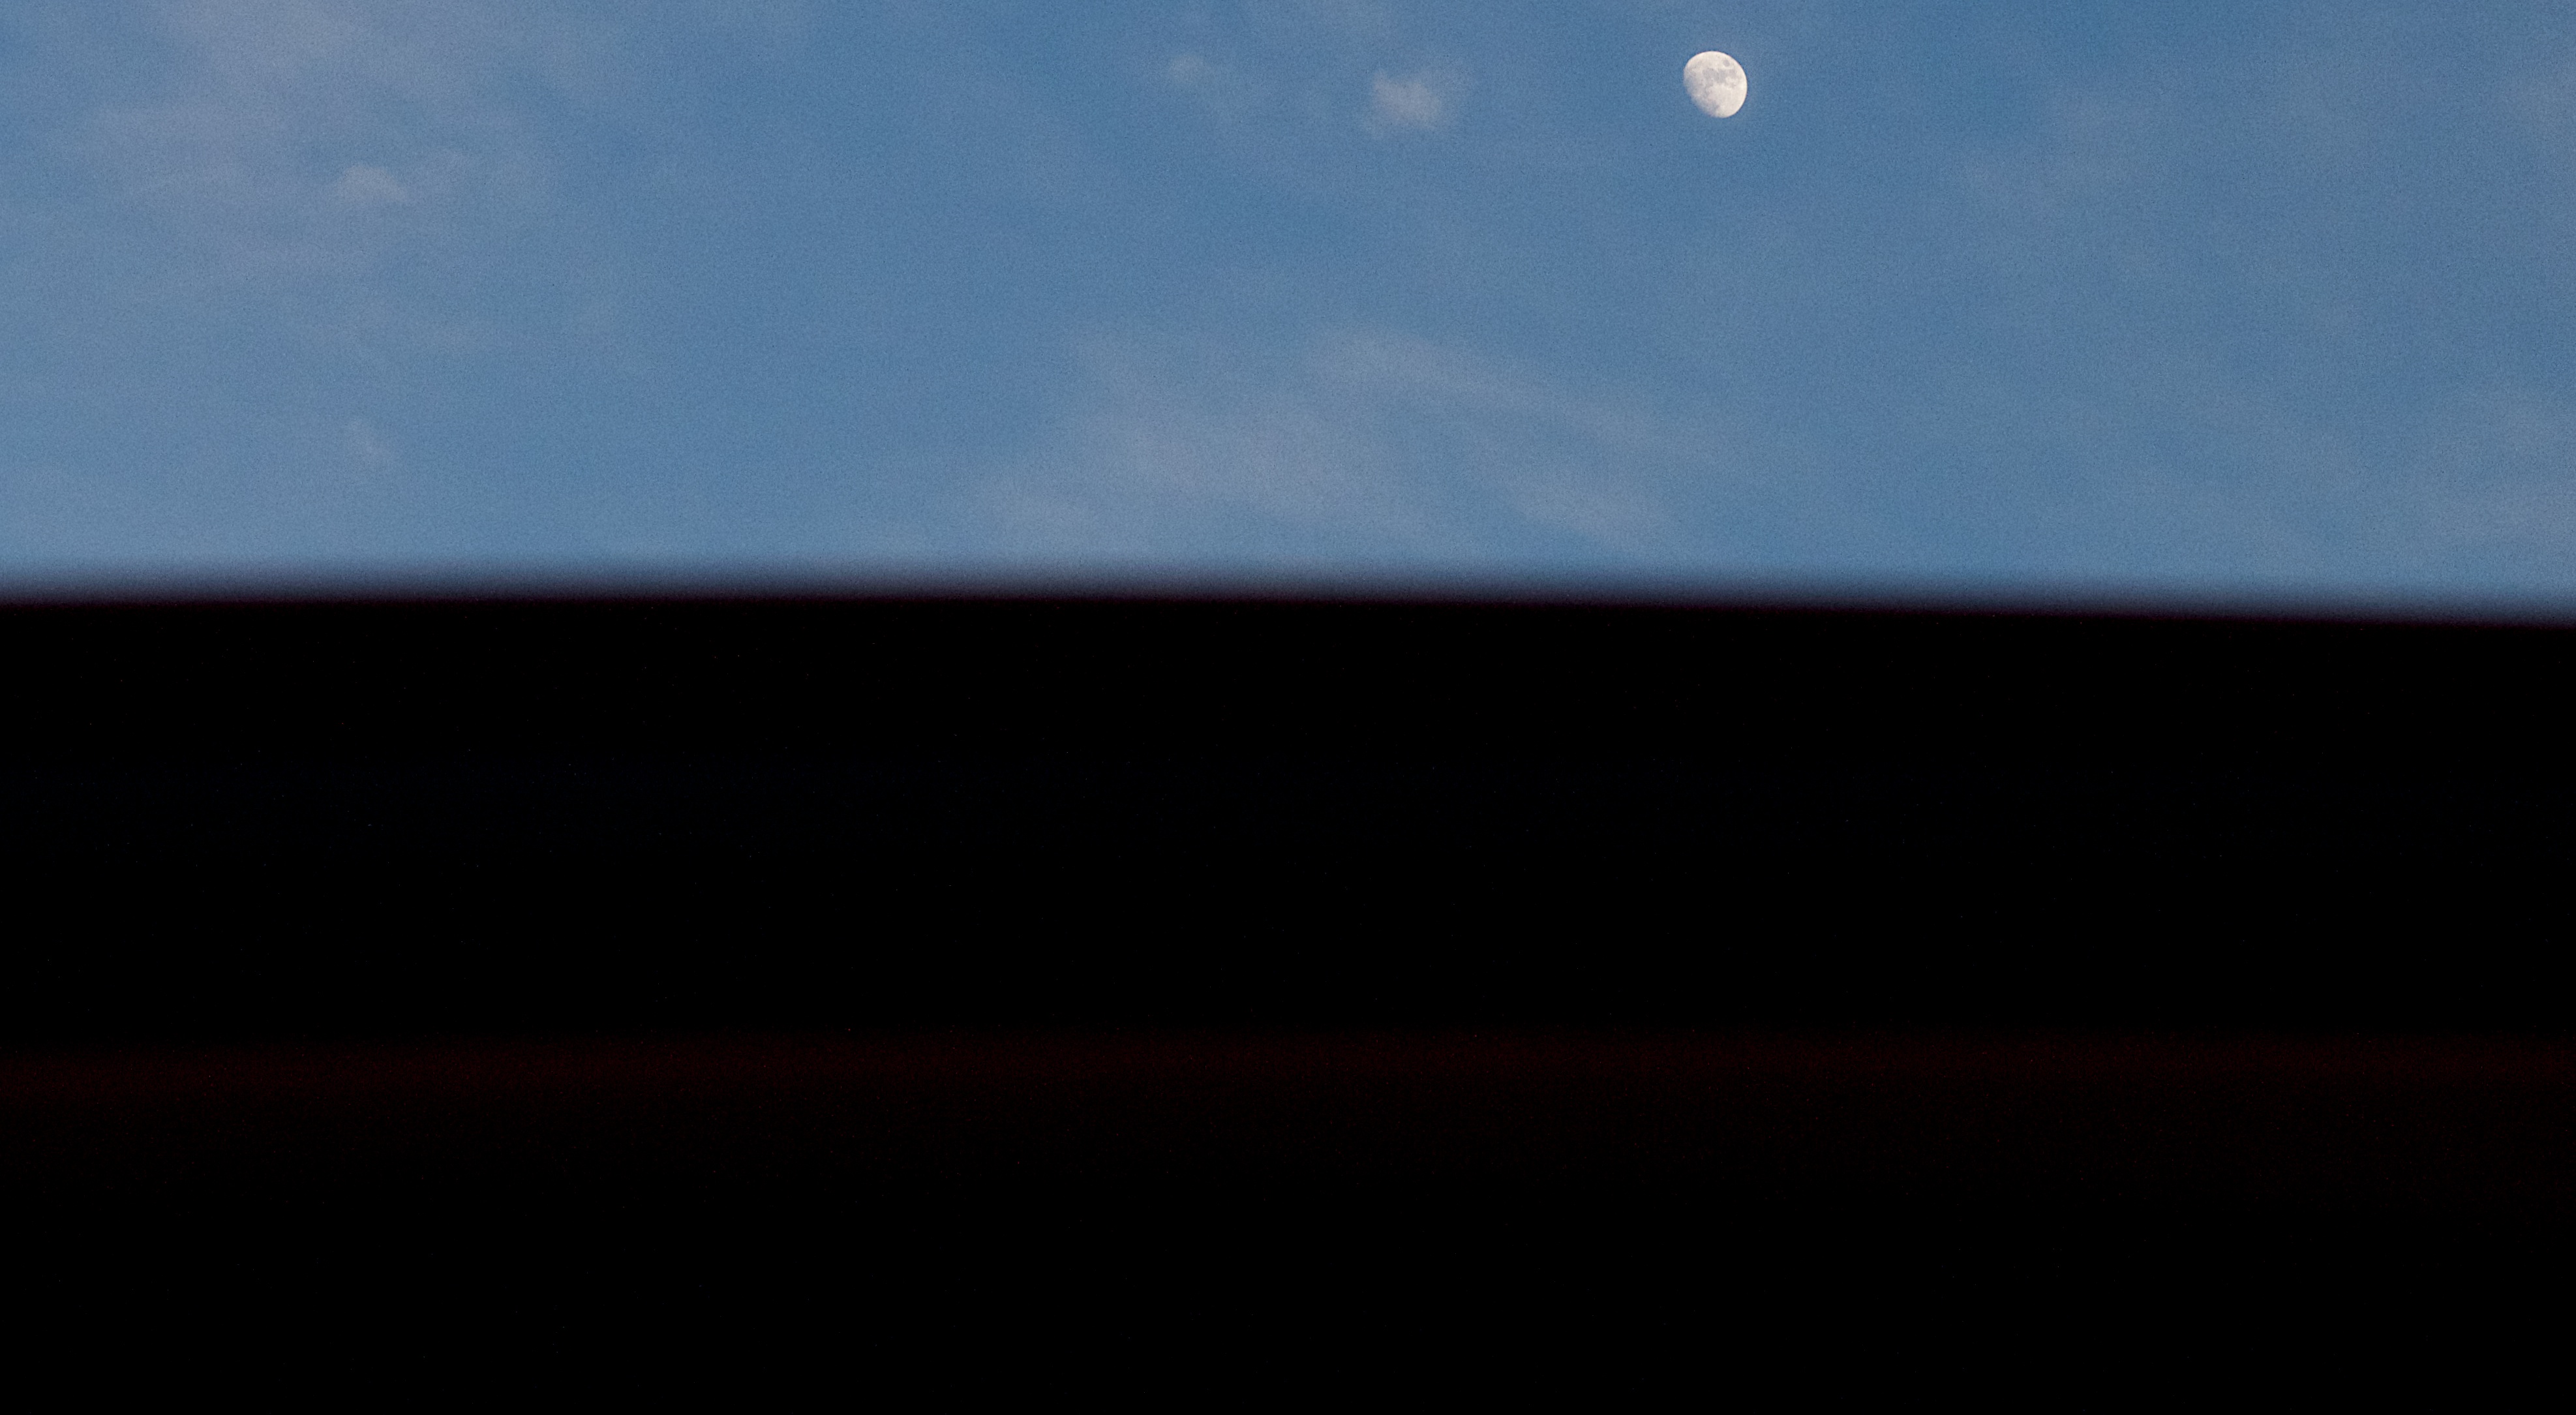
horizon, light, cloud, sky, atmosphere, moon, atmosphere of earth